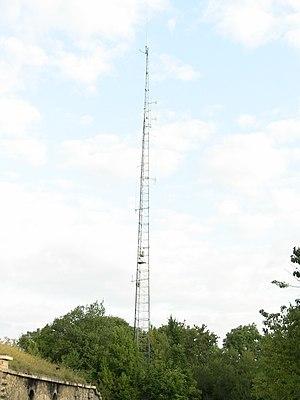
Antenne du Fort de Planoise, à Besançon (Doubs, France).
Le fort de Planoise, appelé brièvement le fort Moncey, est un ensemble de fortifications militaires bisontines de type Séré de Rivières dont l'ouvrage le plus important est le fort principal situé au centre d'un véritable môle, regroupant plusieurs abris, des chemins de traverses ainsi que quatre grandes batteries annexes utilisées pour le stockage de poudre, le casernement et l'usage de mortiers. L'ensemble fortifié fut bâti à Besançon, en France, entre 1877 et 1892 dans le but de protéger le pont d'Avanne-Aveney interdisant les routes de Dijon et de Lyon, plusieurs voies ferrées capitales ainsi que pour soutenir de nombreuses batteries de la ville.